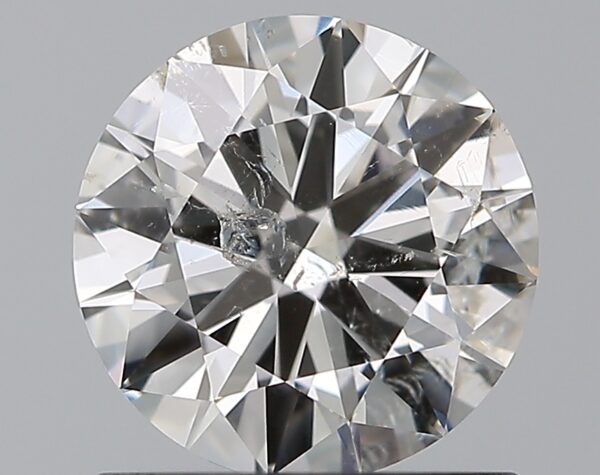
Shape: round
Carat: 1
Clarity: SI2
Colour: F
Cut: EX
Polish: EX
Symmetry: EX
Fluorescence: N
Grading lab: IGI
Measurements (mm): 6.52 x 6.49 x 3.82